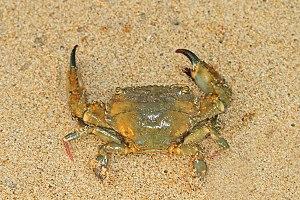
Thranita est un genre de crabes de la famille des Portunidae.